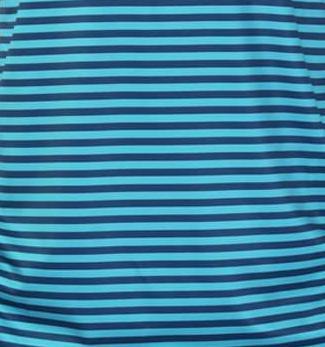
Texture: banded